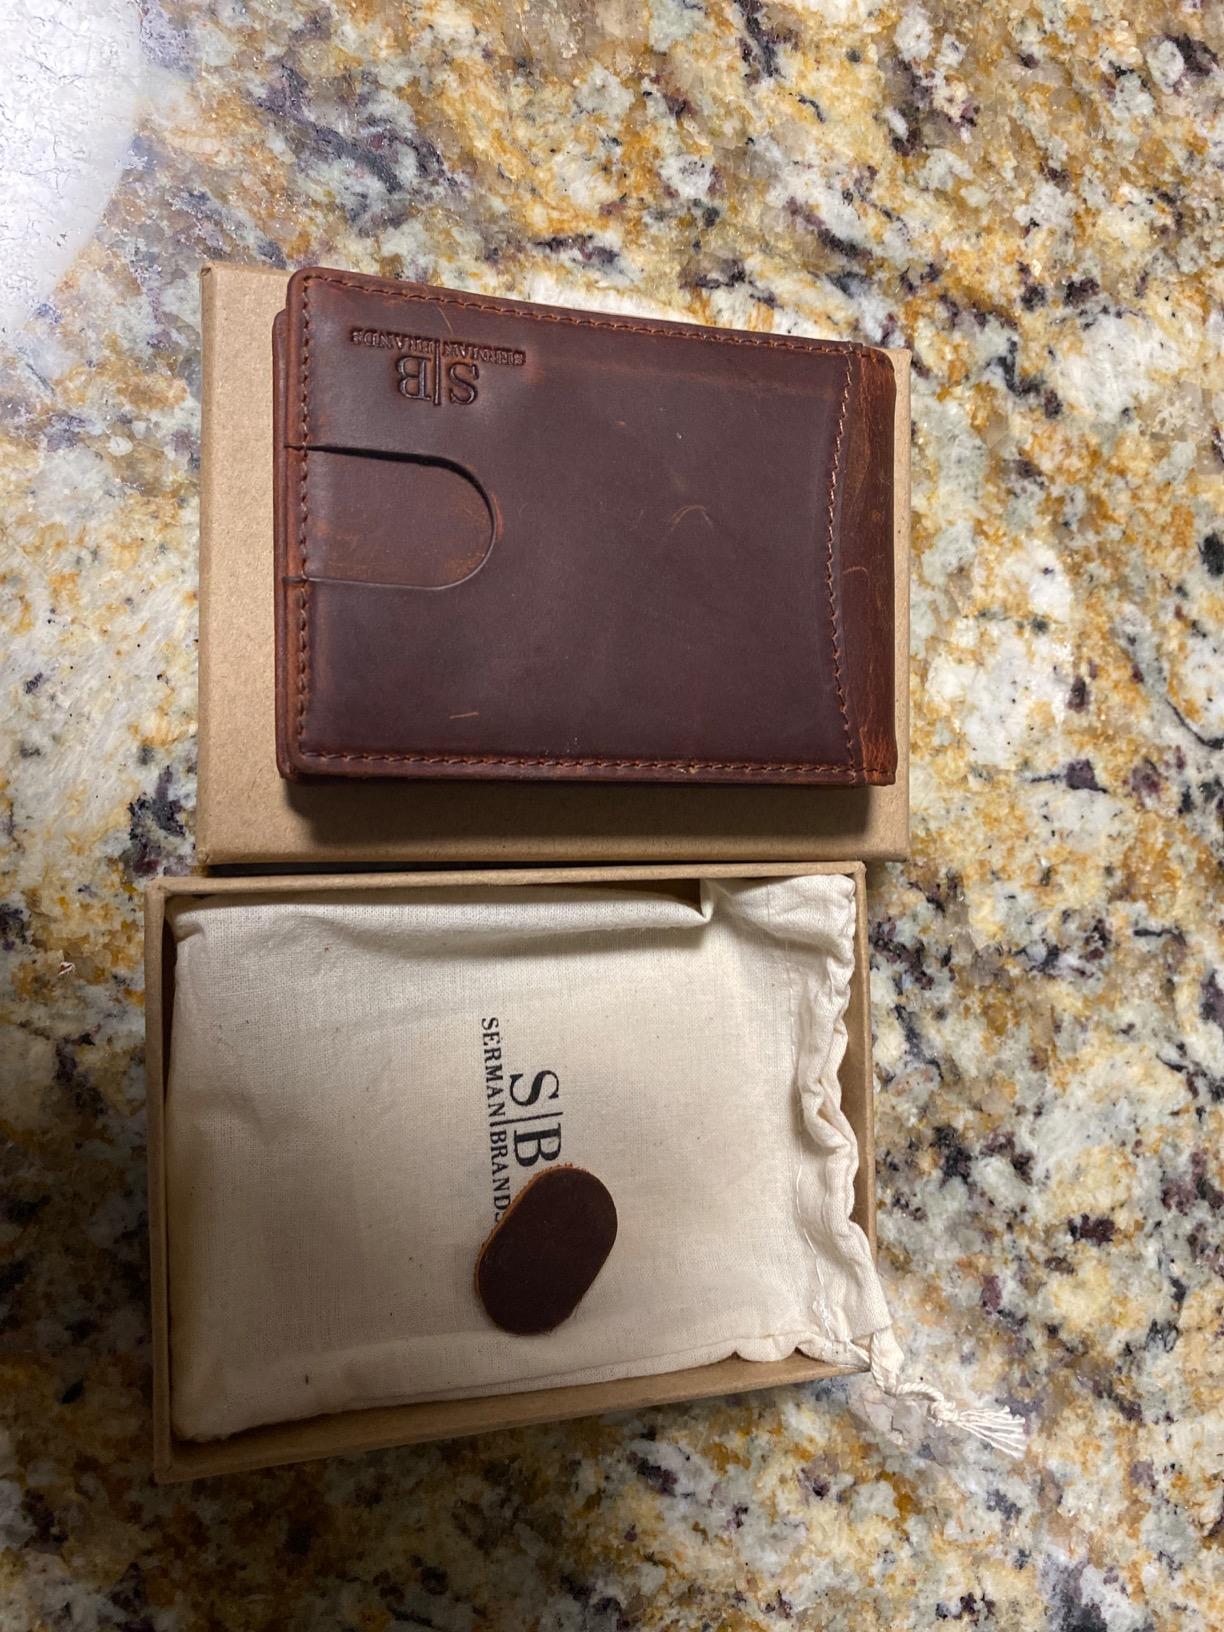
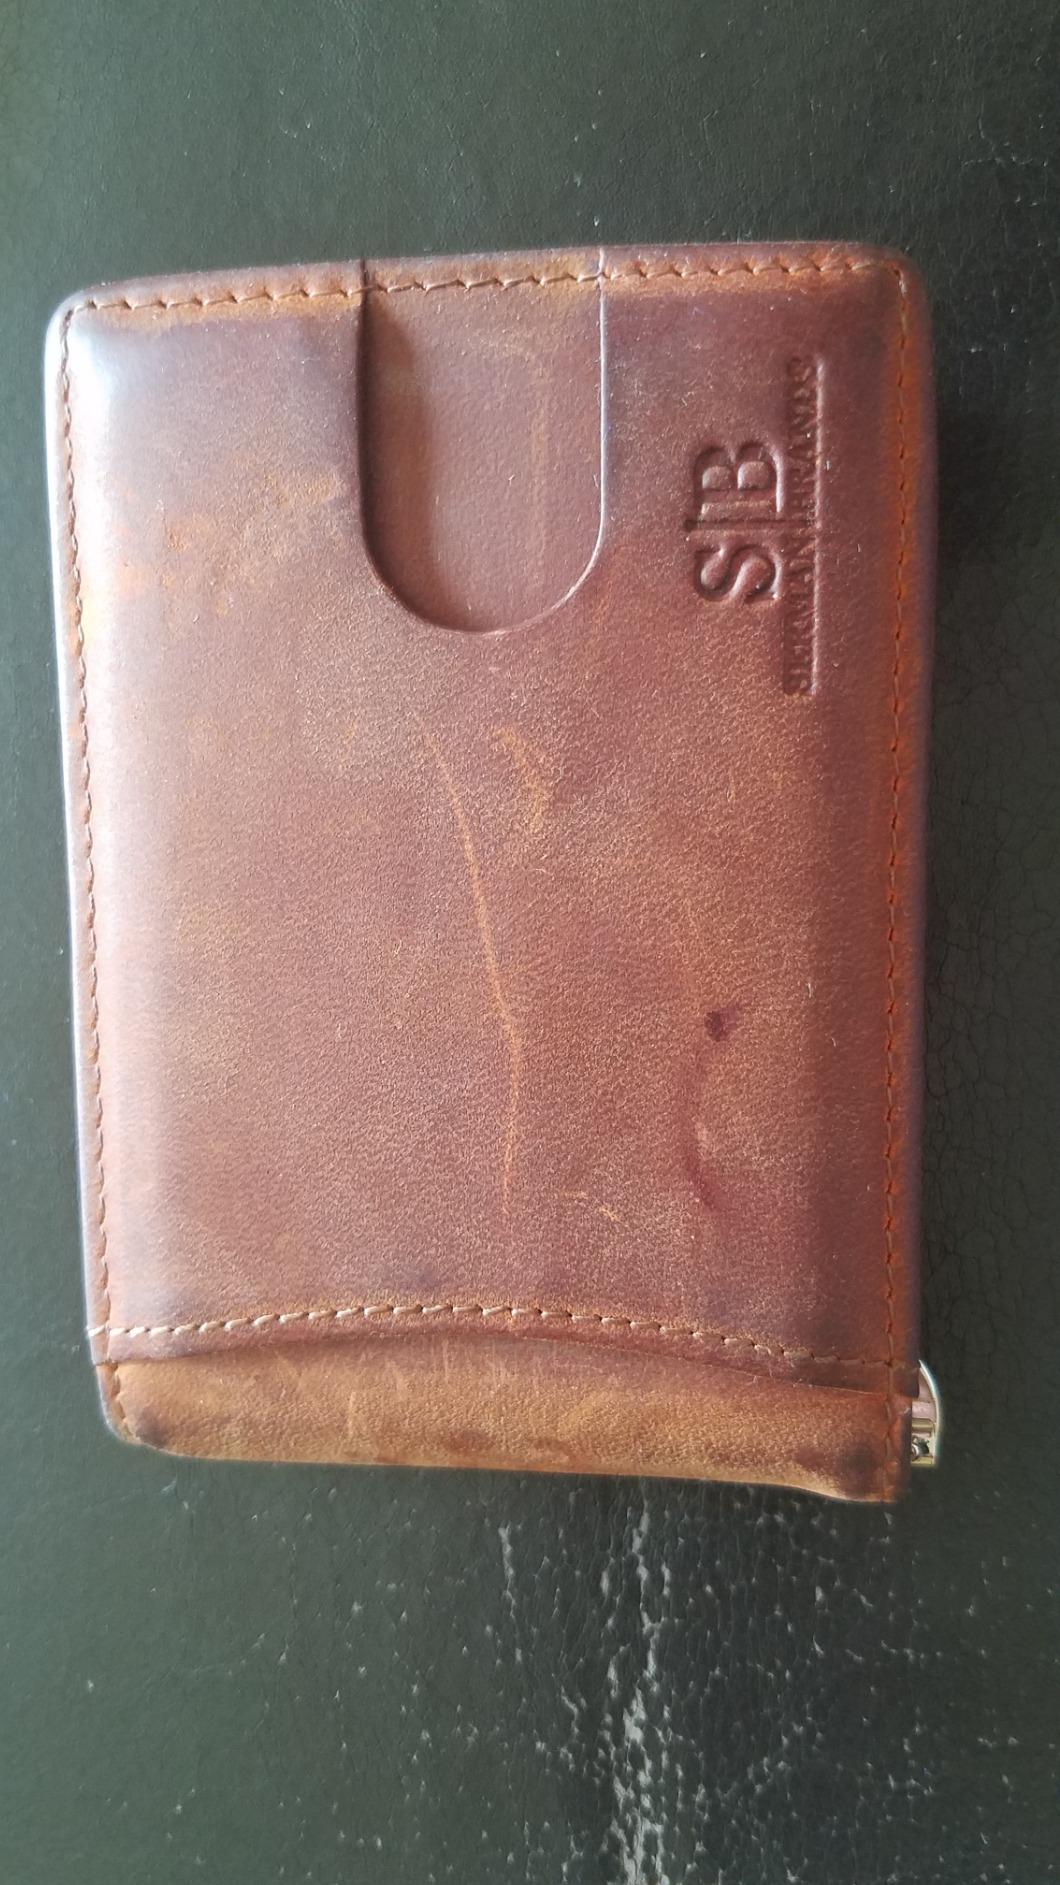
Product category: accessories_wallet
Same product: yes